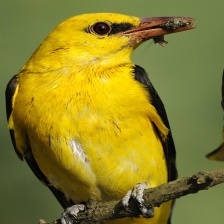
Species: EURASIAN GOLDEN ORIOLE
Scientific name: ORIOLUS ORIOLUS